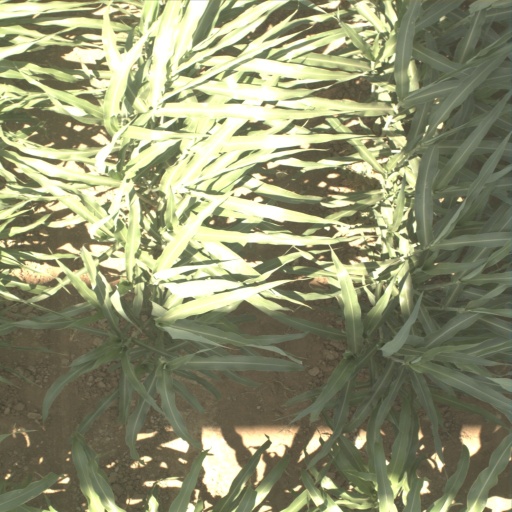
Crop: sorghum